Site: brandenburg
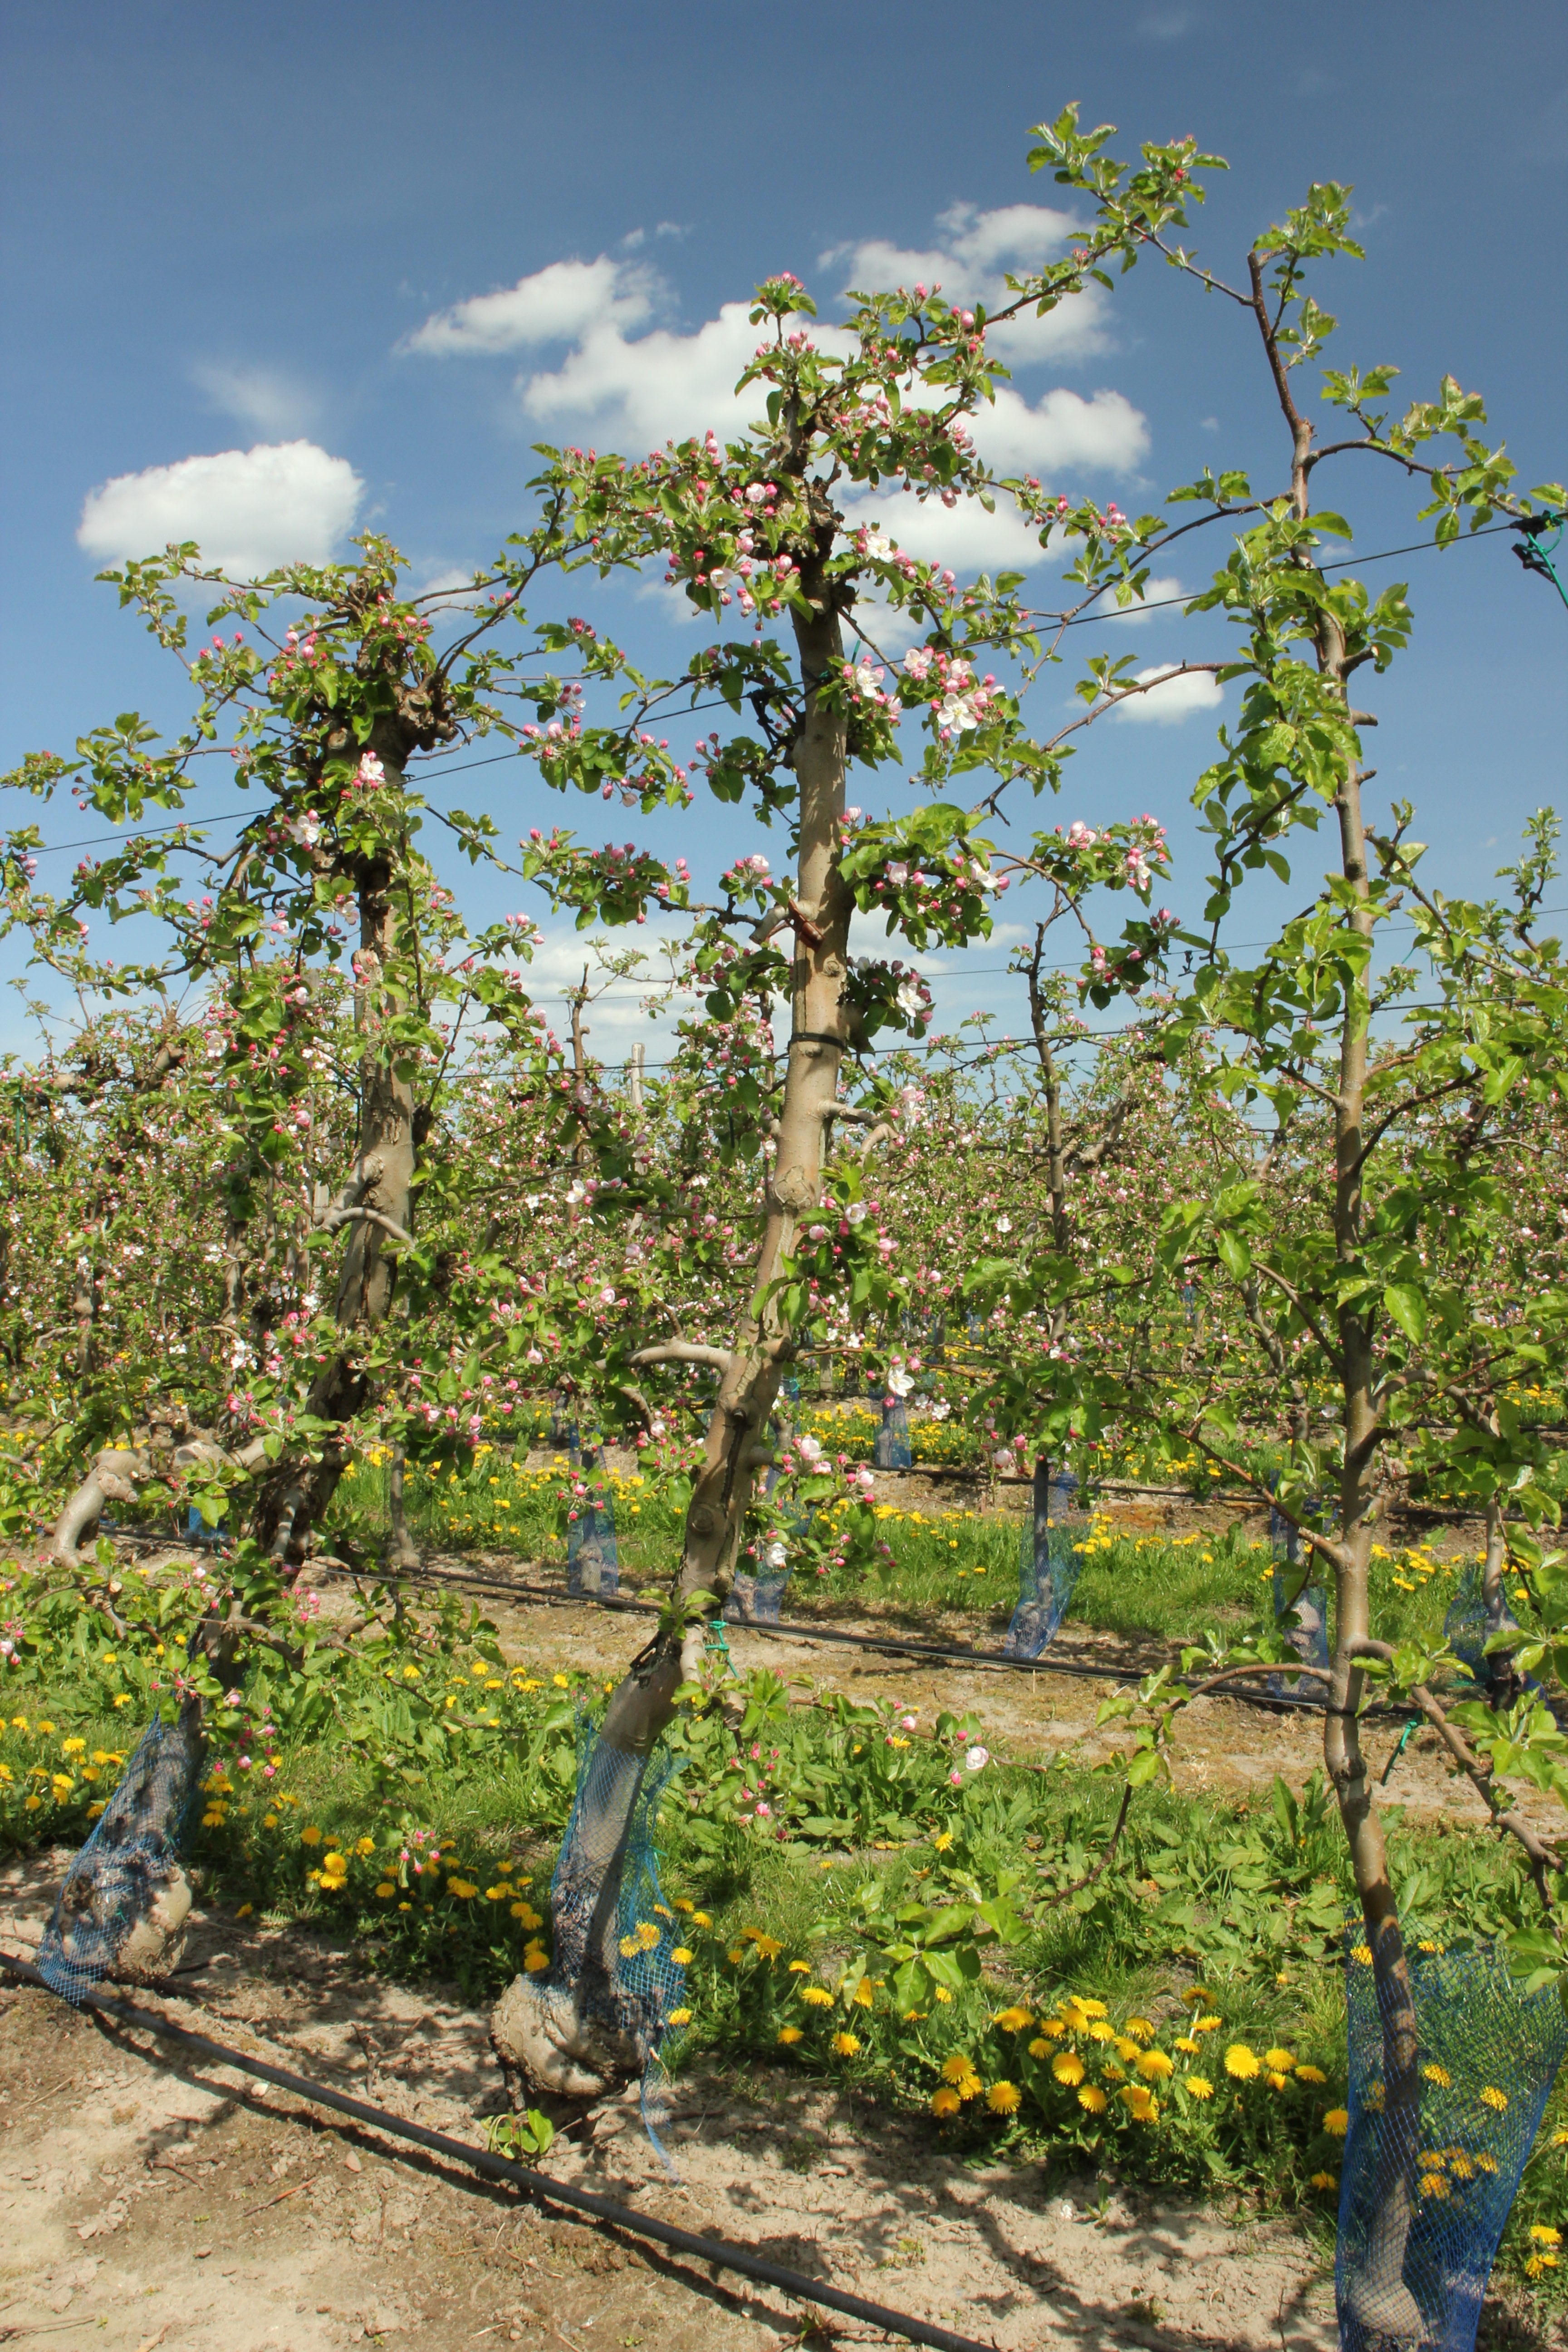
Growth stage (BBCH 57): Inflorescence emergence